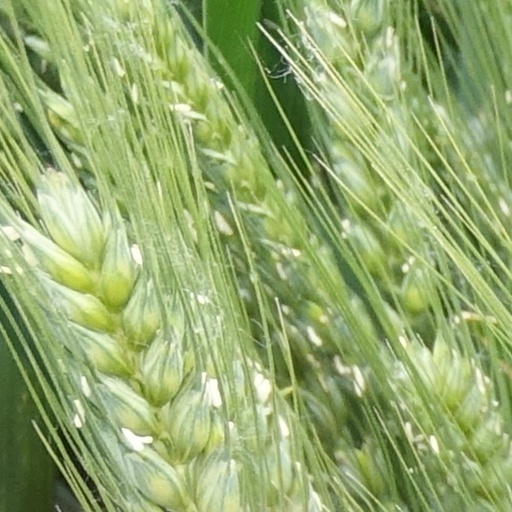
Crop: wheat